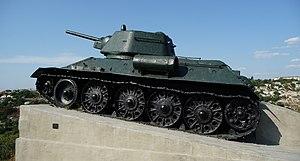
Le T-34/76 était le char d'assaut moyen soviétique. Celui-ci fut produit en 1943. Ce monument à Sébastopol fut érigé en mémoire des soldats du 85ème Régiment de chars des Gardes, tombés entre le 5 et le 12 mai 1944 lors de la libération de la ville. Les grandes roues furent produites dans différentes usines. Cet ensemble complet, non standard, reflète le type de réparations effectuées au front. Ainsi, la 1ère roue est d'une production ancienne (1940). les 2ème, 3ème et 5ème roues furent produites dans les usines de l'Oural. la 4ème dans celle de Stalingrad. Ce char de combat présente un grand trou visible de face. C'est une ""blessure de guerre""."